Cholesterol embolism

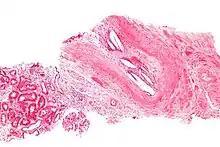
Micrograph showing a cholesterol embolus in a medium sized artery of the kidney. Kidney biopsy. H&E stain.

Cholesterol embolism occurs when cholesterol is released, usually from an atherosclerotic plaque, and travels as an embolus in the bloodstream to lodge (as an embolism) causing an obstruction in blood vessels further away. Most commonly this causes skin symptoms (usually livedo reticularis), gangrene of the extremities and sometimes kidney failure; problems with other organs may arise, depending on the site at which the cholesterol crystals enter the bloodstream. When the kidneys are involved, the disease is referred to as atheroembolic renal disease. The diagnosis usually involves biopsy (removing a tissue sample) from an affected organ. Cholesterol embolism is treated by removing the cause and giving supportive therapy; statin drugs have been found to improve the prognosis.